United Nations Security Council Resolution 1142

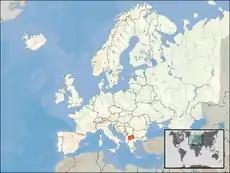
Macedonia (highlighted) in Europe

United Nations Security Council resolution 1142, adopted unanimously on 4 December 1997, after recalling resolutions 1105 (1997) and 1110 (1997), the Council extended the mandate of the United Nations Preventive Deployment Force (UNPREDEP) in Macedonia until 31 August 1998.